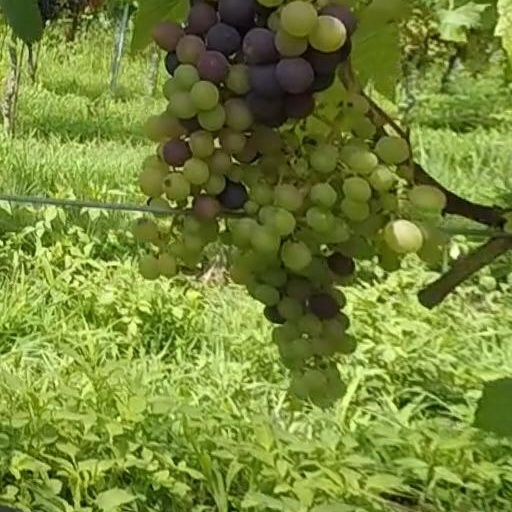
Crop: grape